Anglican Mainstream

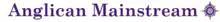

Anglican Mainstream is a conservative Anglican organization from the Church of England. It describes itself as "a community within the Anglican Communion committed to promote, teach and maintain the Scriptural truths on which the Anglican Church was founded". It is best known through its website, which posts items of interest or concern to its constituency. The convenor of the organization's UK steering committee is Philip Giddings.